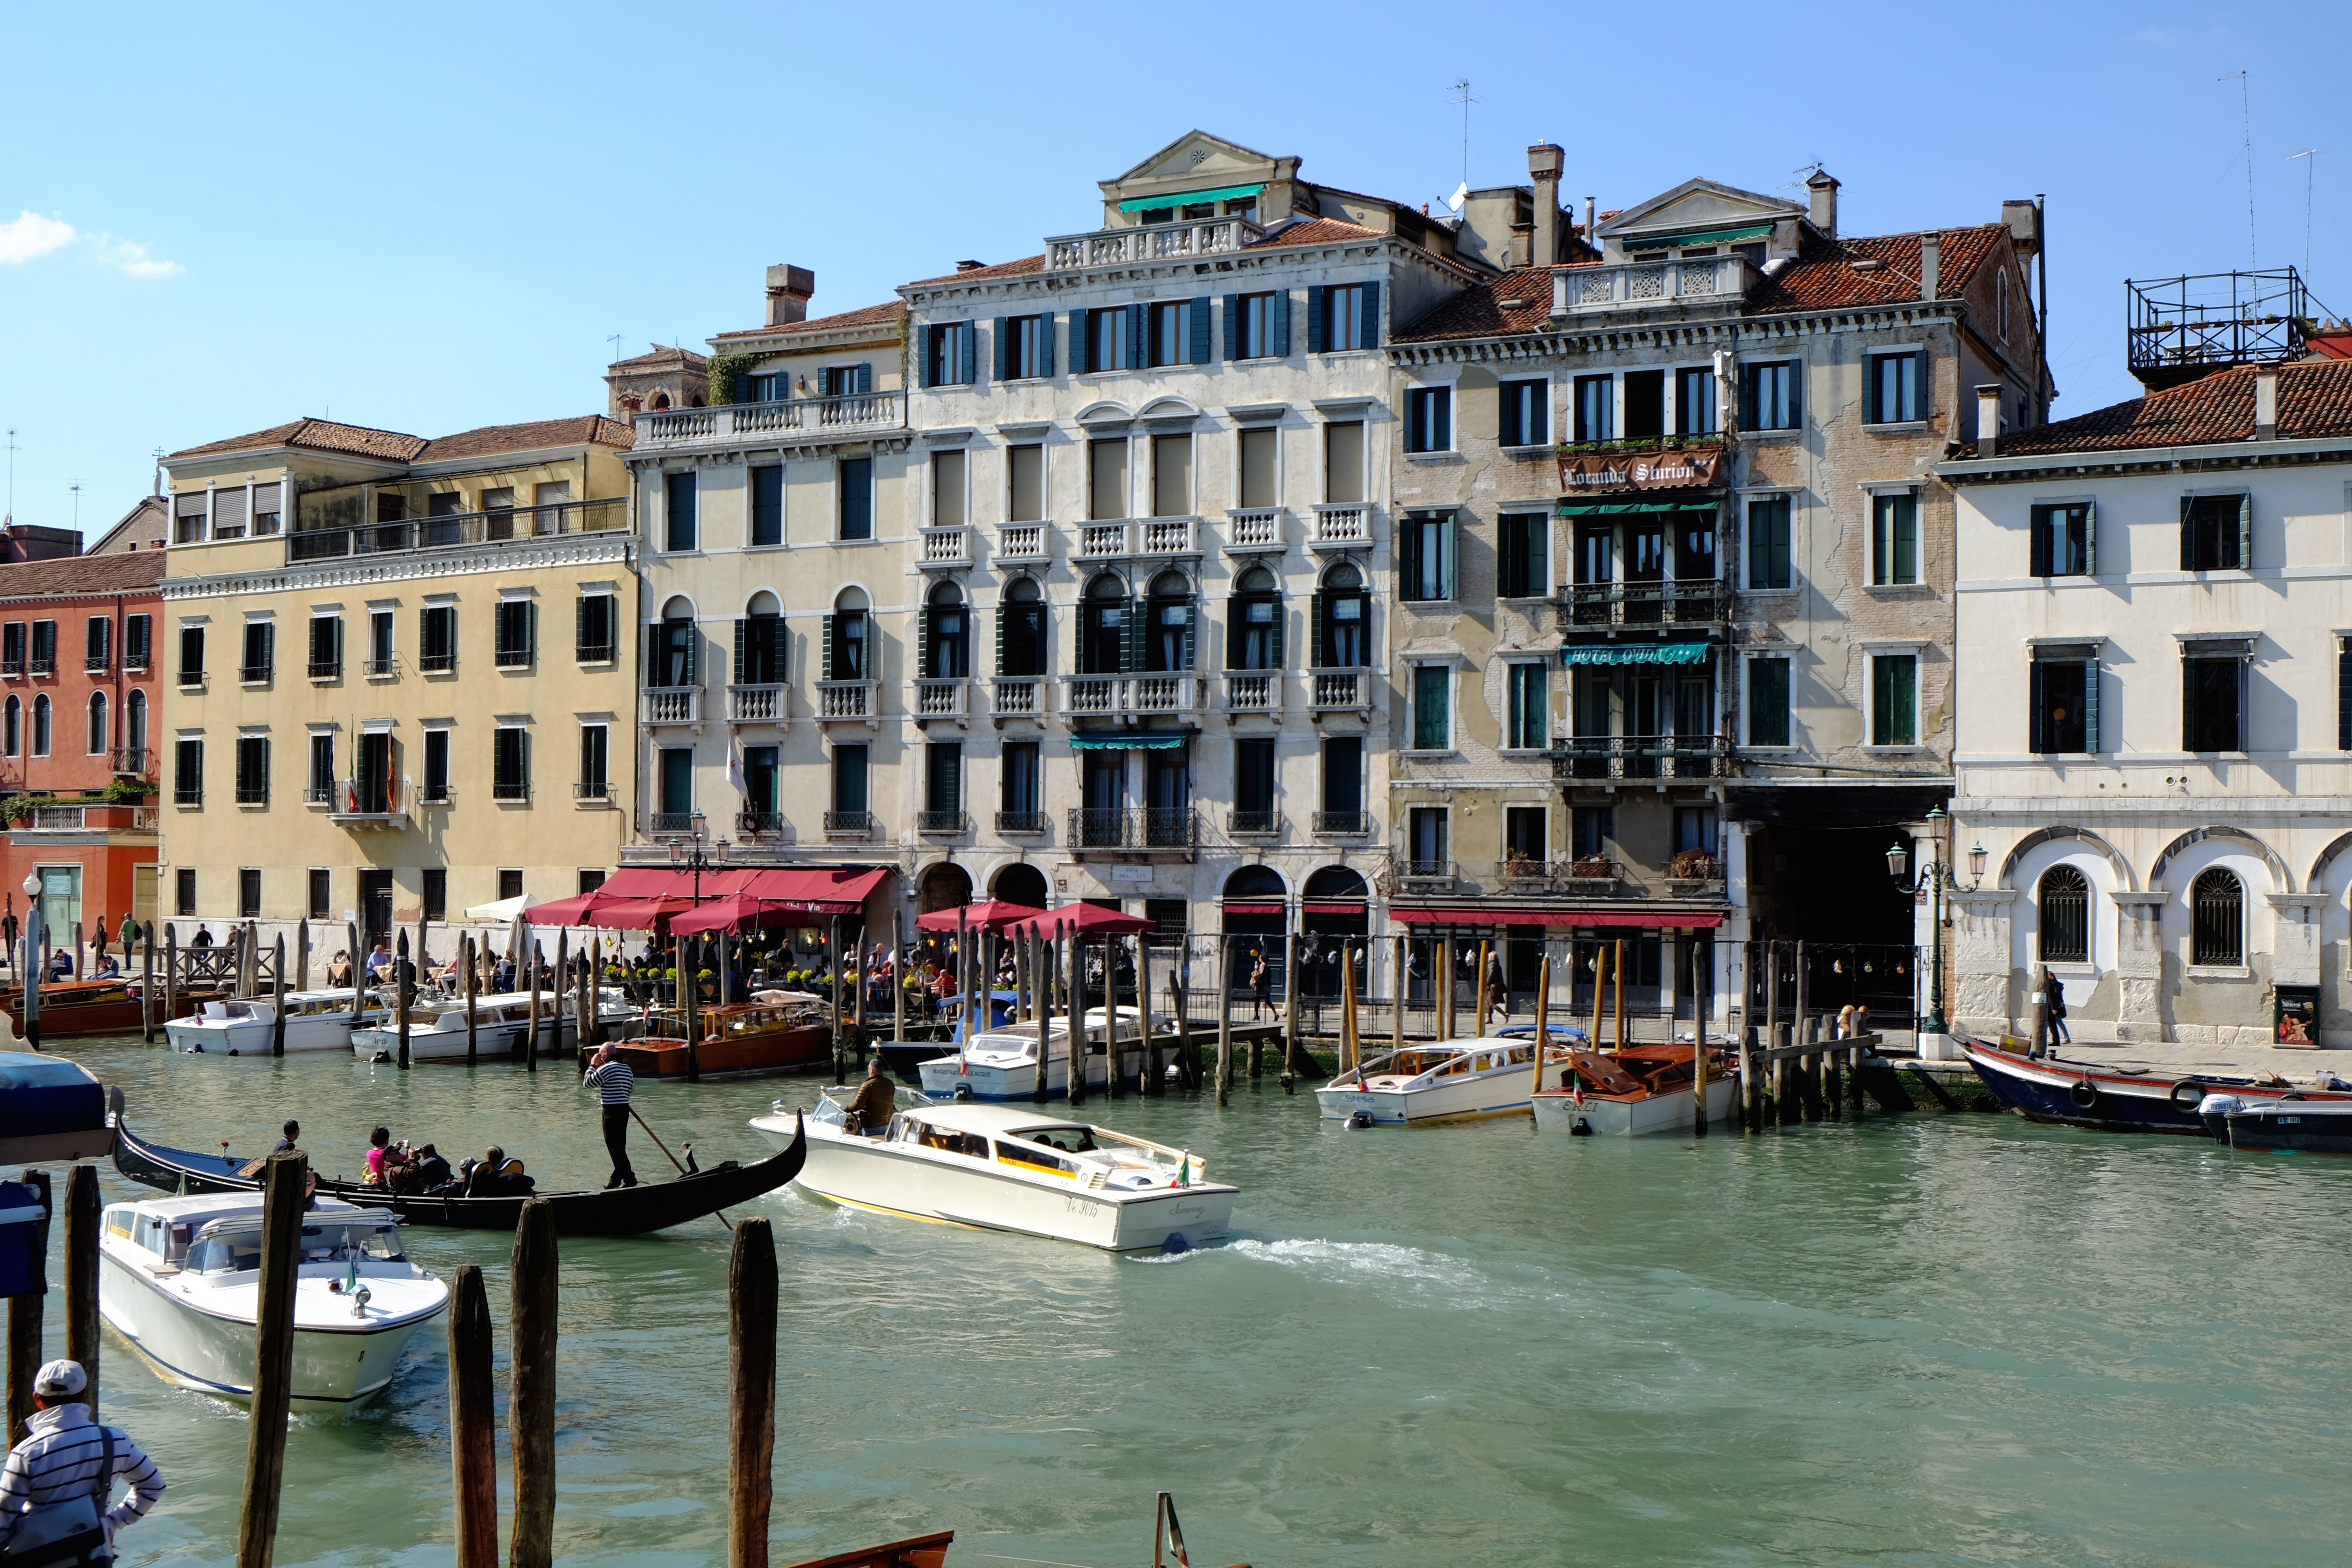
boat, town, palace, canal, vacation, vehicle, italy, venice, tourism, waterway, body of water, channel, landform